Crime of passion

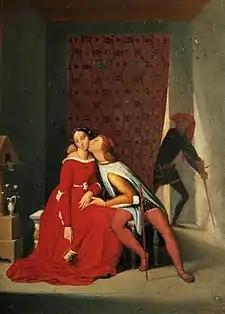
A love triangle featuring Paolo and Francesca da Rimini in "The Divine Comedy" (Dante Alighieri), depicted by Ingres

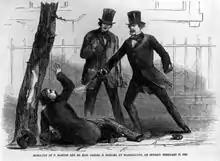
Sickles shoots Key in 1859.

The "crime of passion" defense challenges the "mens rea" element by suggesting that there was no malice aforethought, and instead the crime was committed in the "heat of passion". In some jurisdictions, a successful "crime of passion" defense may result in a conviction for manslaughter or second degree murder instead of first degree murder, because a defendant cannot ordinarily be convicted of first degree murder unless the crime was premeditated. A classic example of a crime of passion involves a spouse who, upon finding their partner in bed with another, kills the romantic interloper.